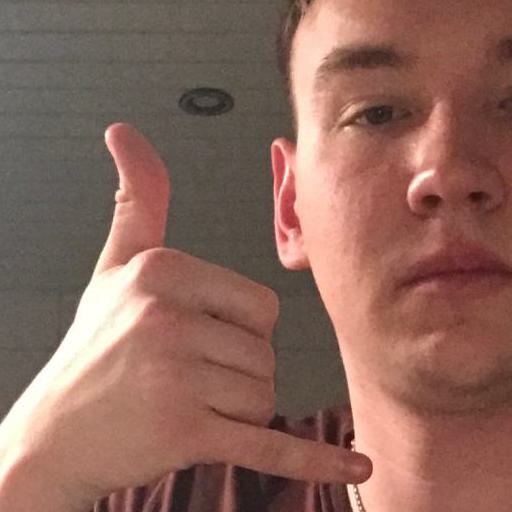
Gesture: call